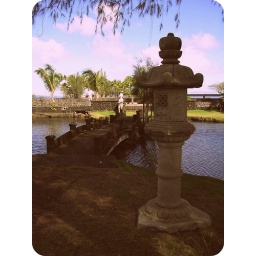
stone pagoda and bridge at the japanese garden-themed liliuokalani park in hilo, hawaii